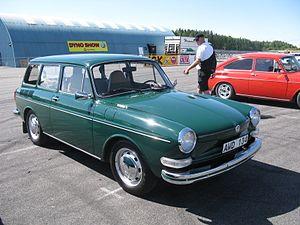
La Volkswagen Type 3, appelé « VW 1500 Type 3 » en France, est née en 1961 afin de servir de remplaçante à la Coccinelle. Entièrement nouveau, ce véhicule a quand même beaucoup de similitudes avec la Coccinelle.